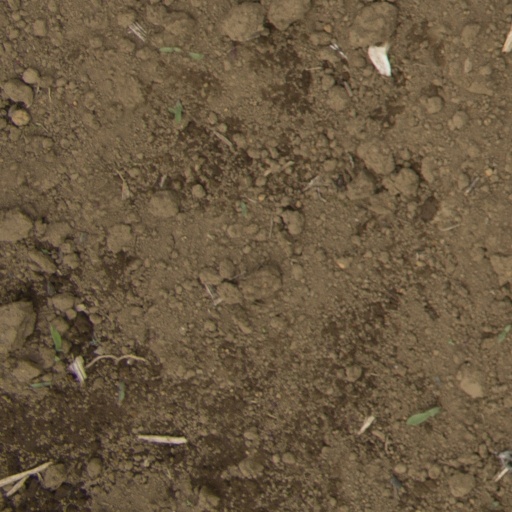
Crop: Jerusalem artichoke